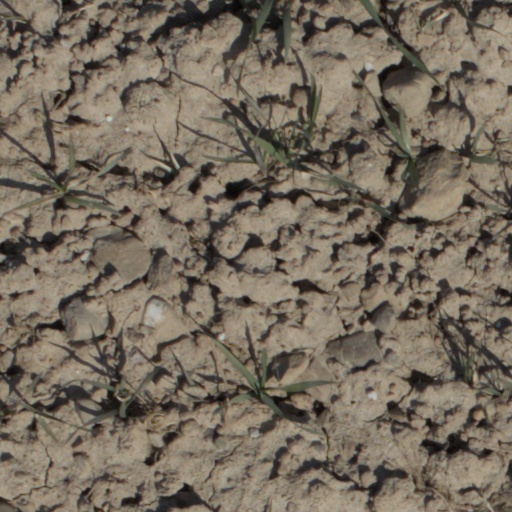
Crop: wheat